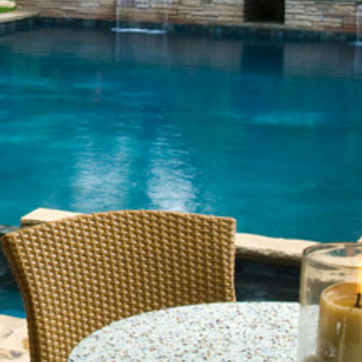
Material: water